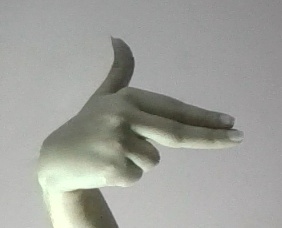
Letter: ghain